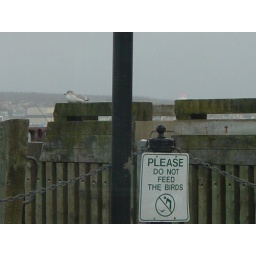
It was snowing, the winds were raging, the waves in the ocean were rough, and this seagull was sitting very smug amongst this all.